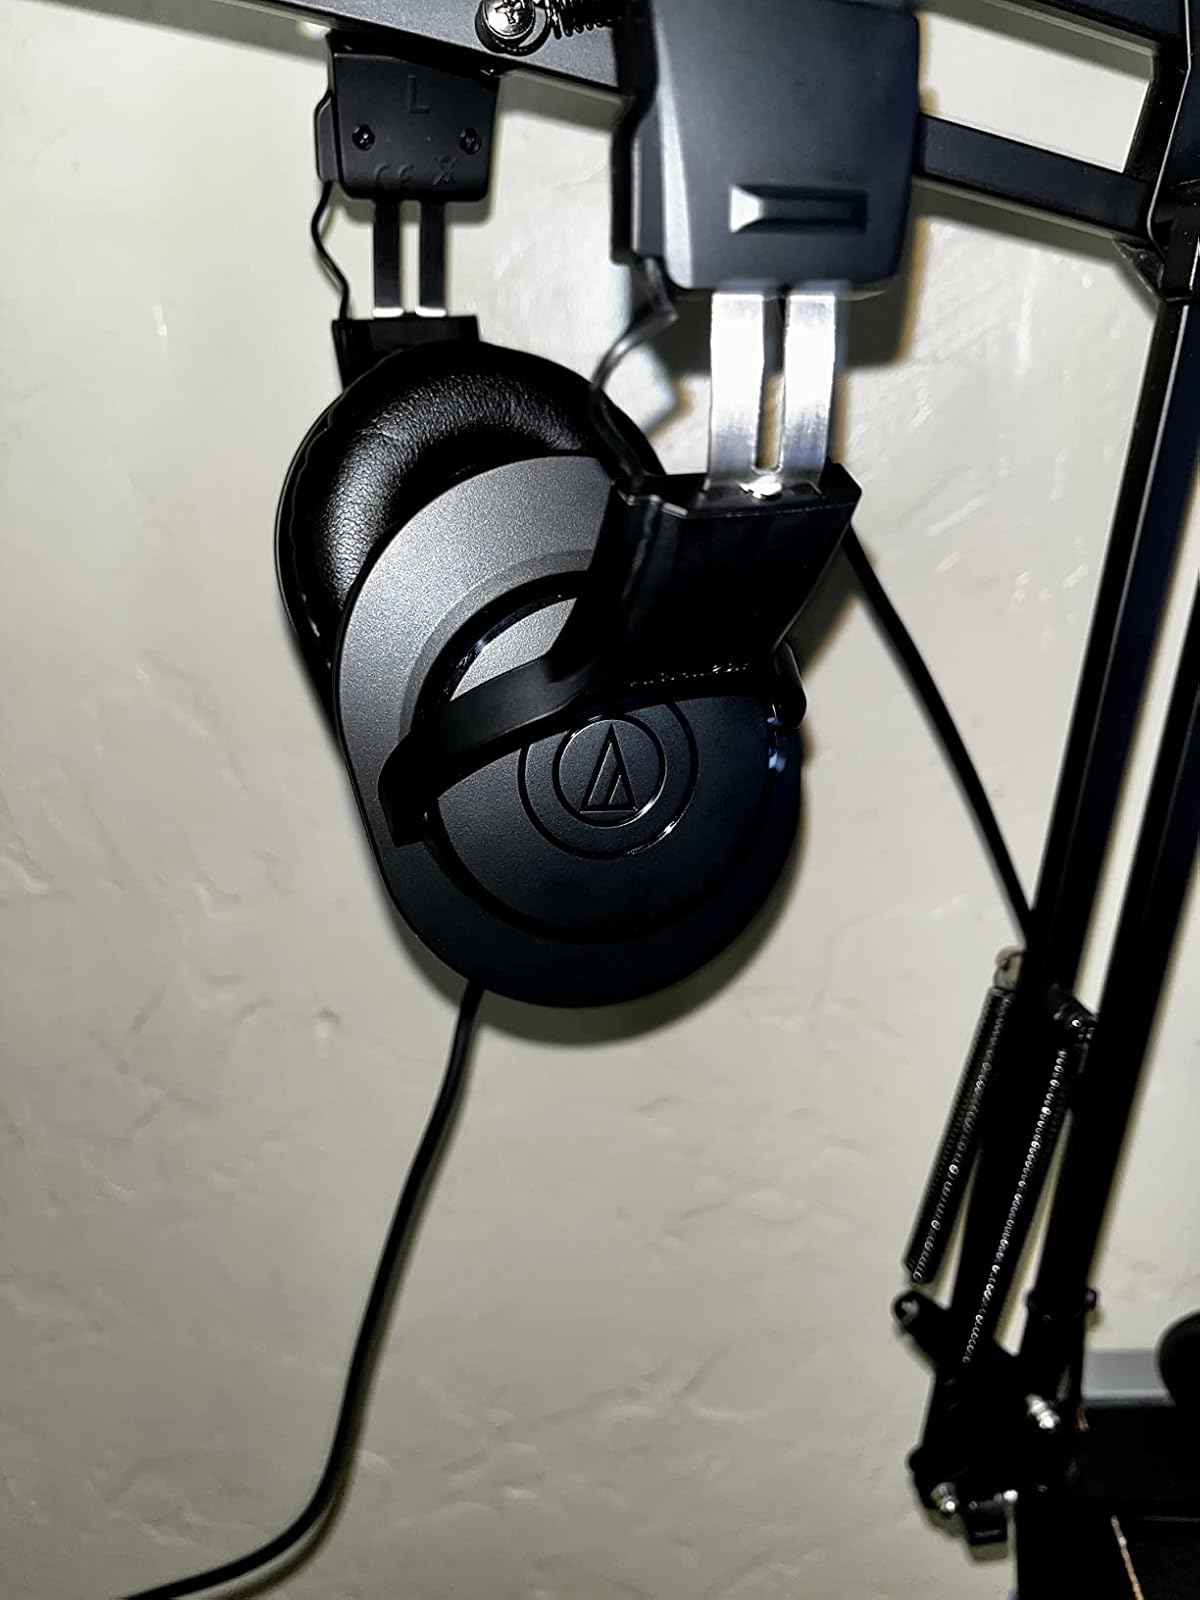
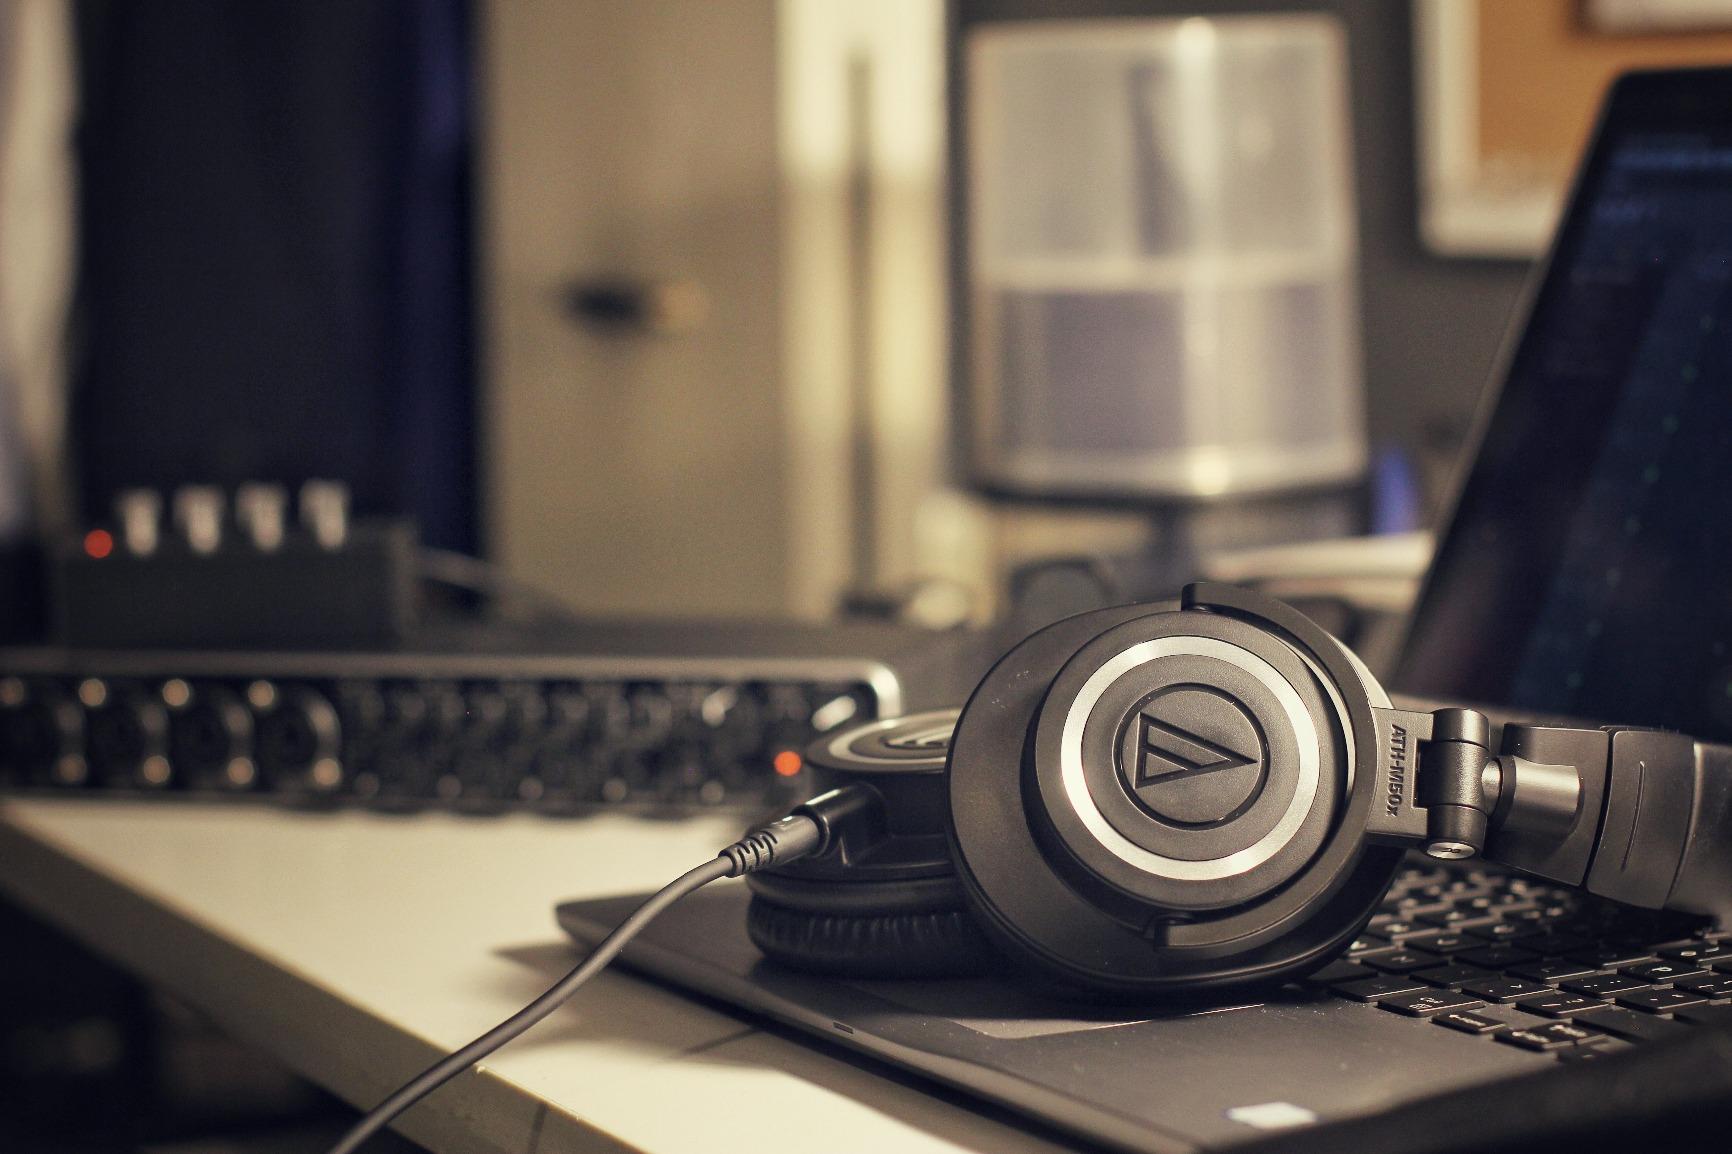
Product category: headphones
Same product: no